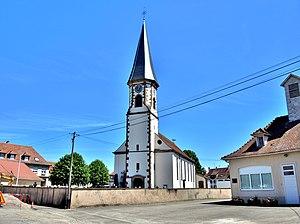
Eglise Sainte Barbe d'Herbsheim. Bas-Rhin.
Herbsheim est une commune française située dans le département du Bas-Rhin, en région Grand Est.